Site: brandenburg
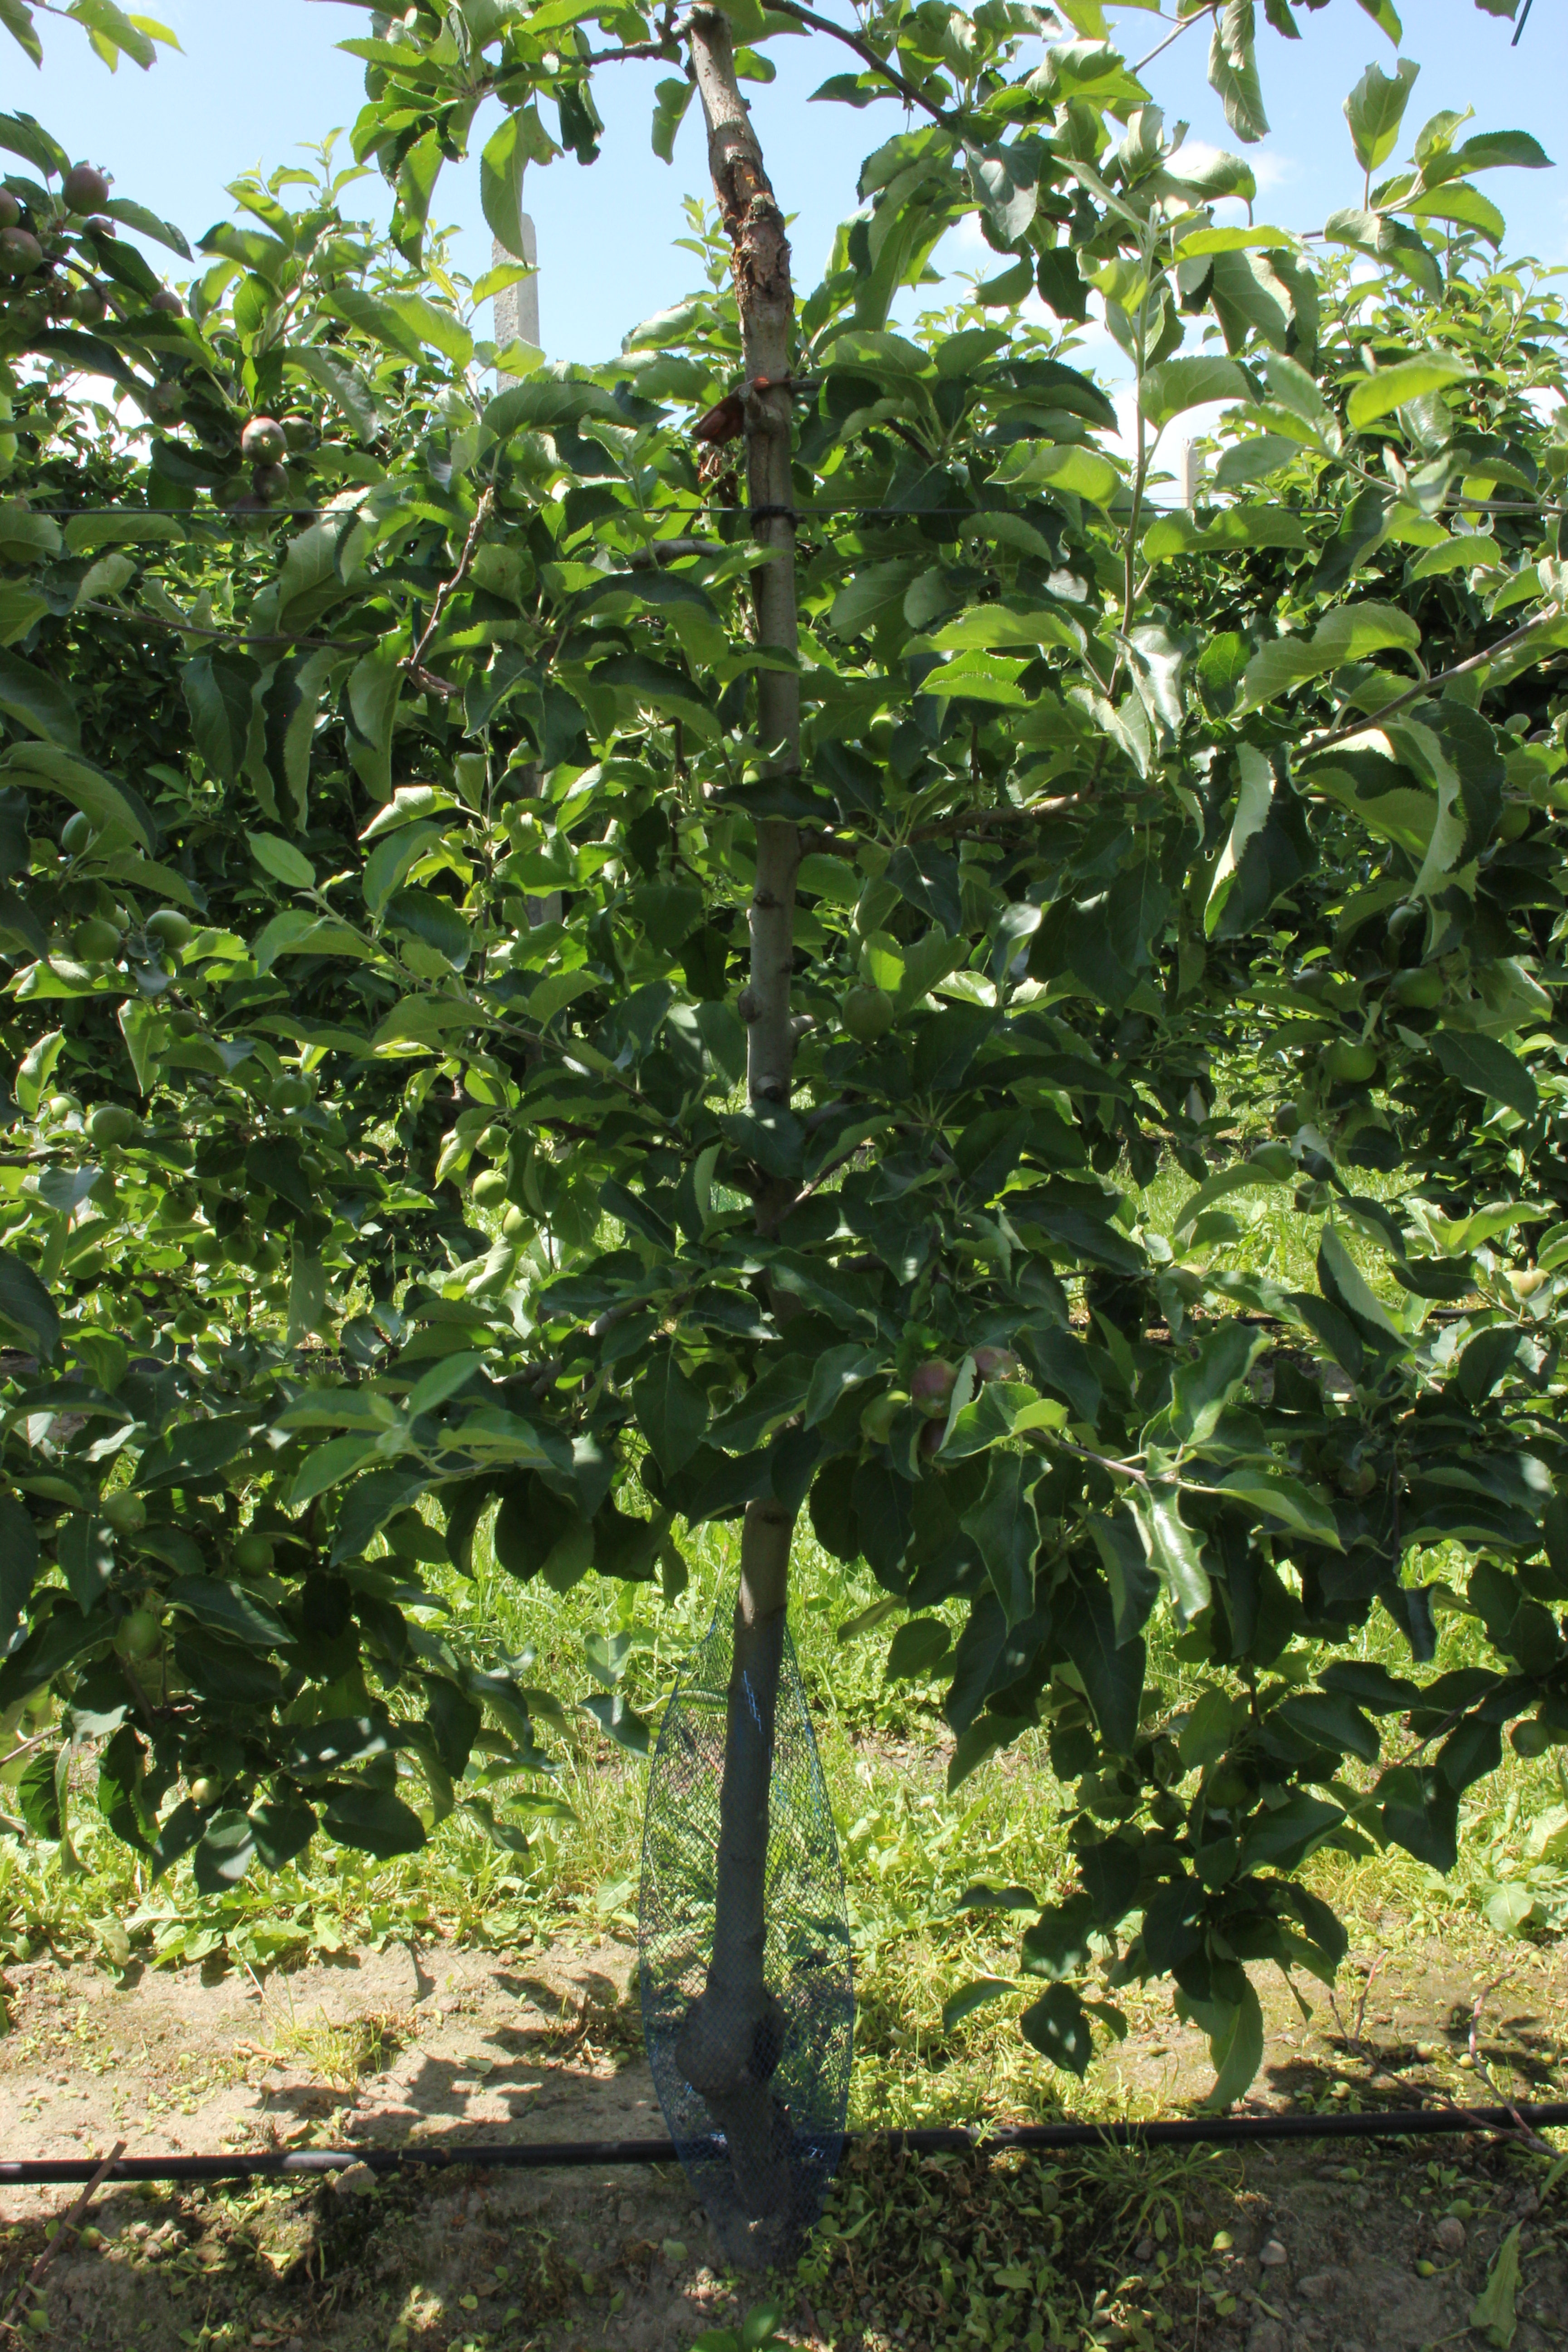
Growth stage (BBCH 73): Development of fruit